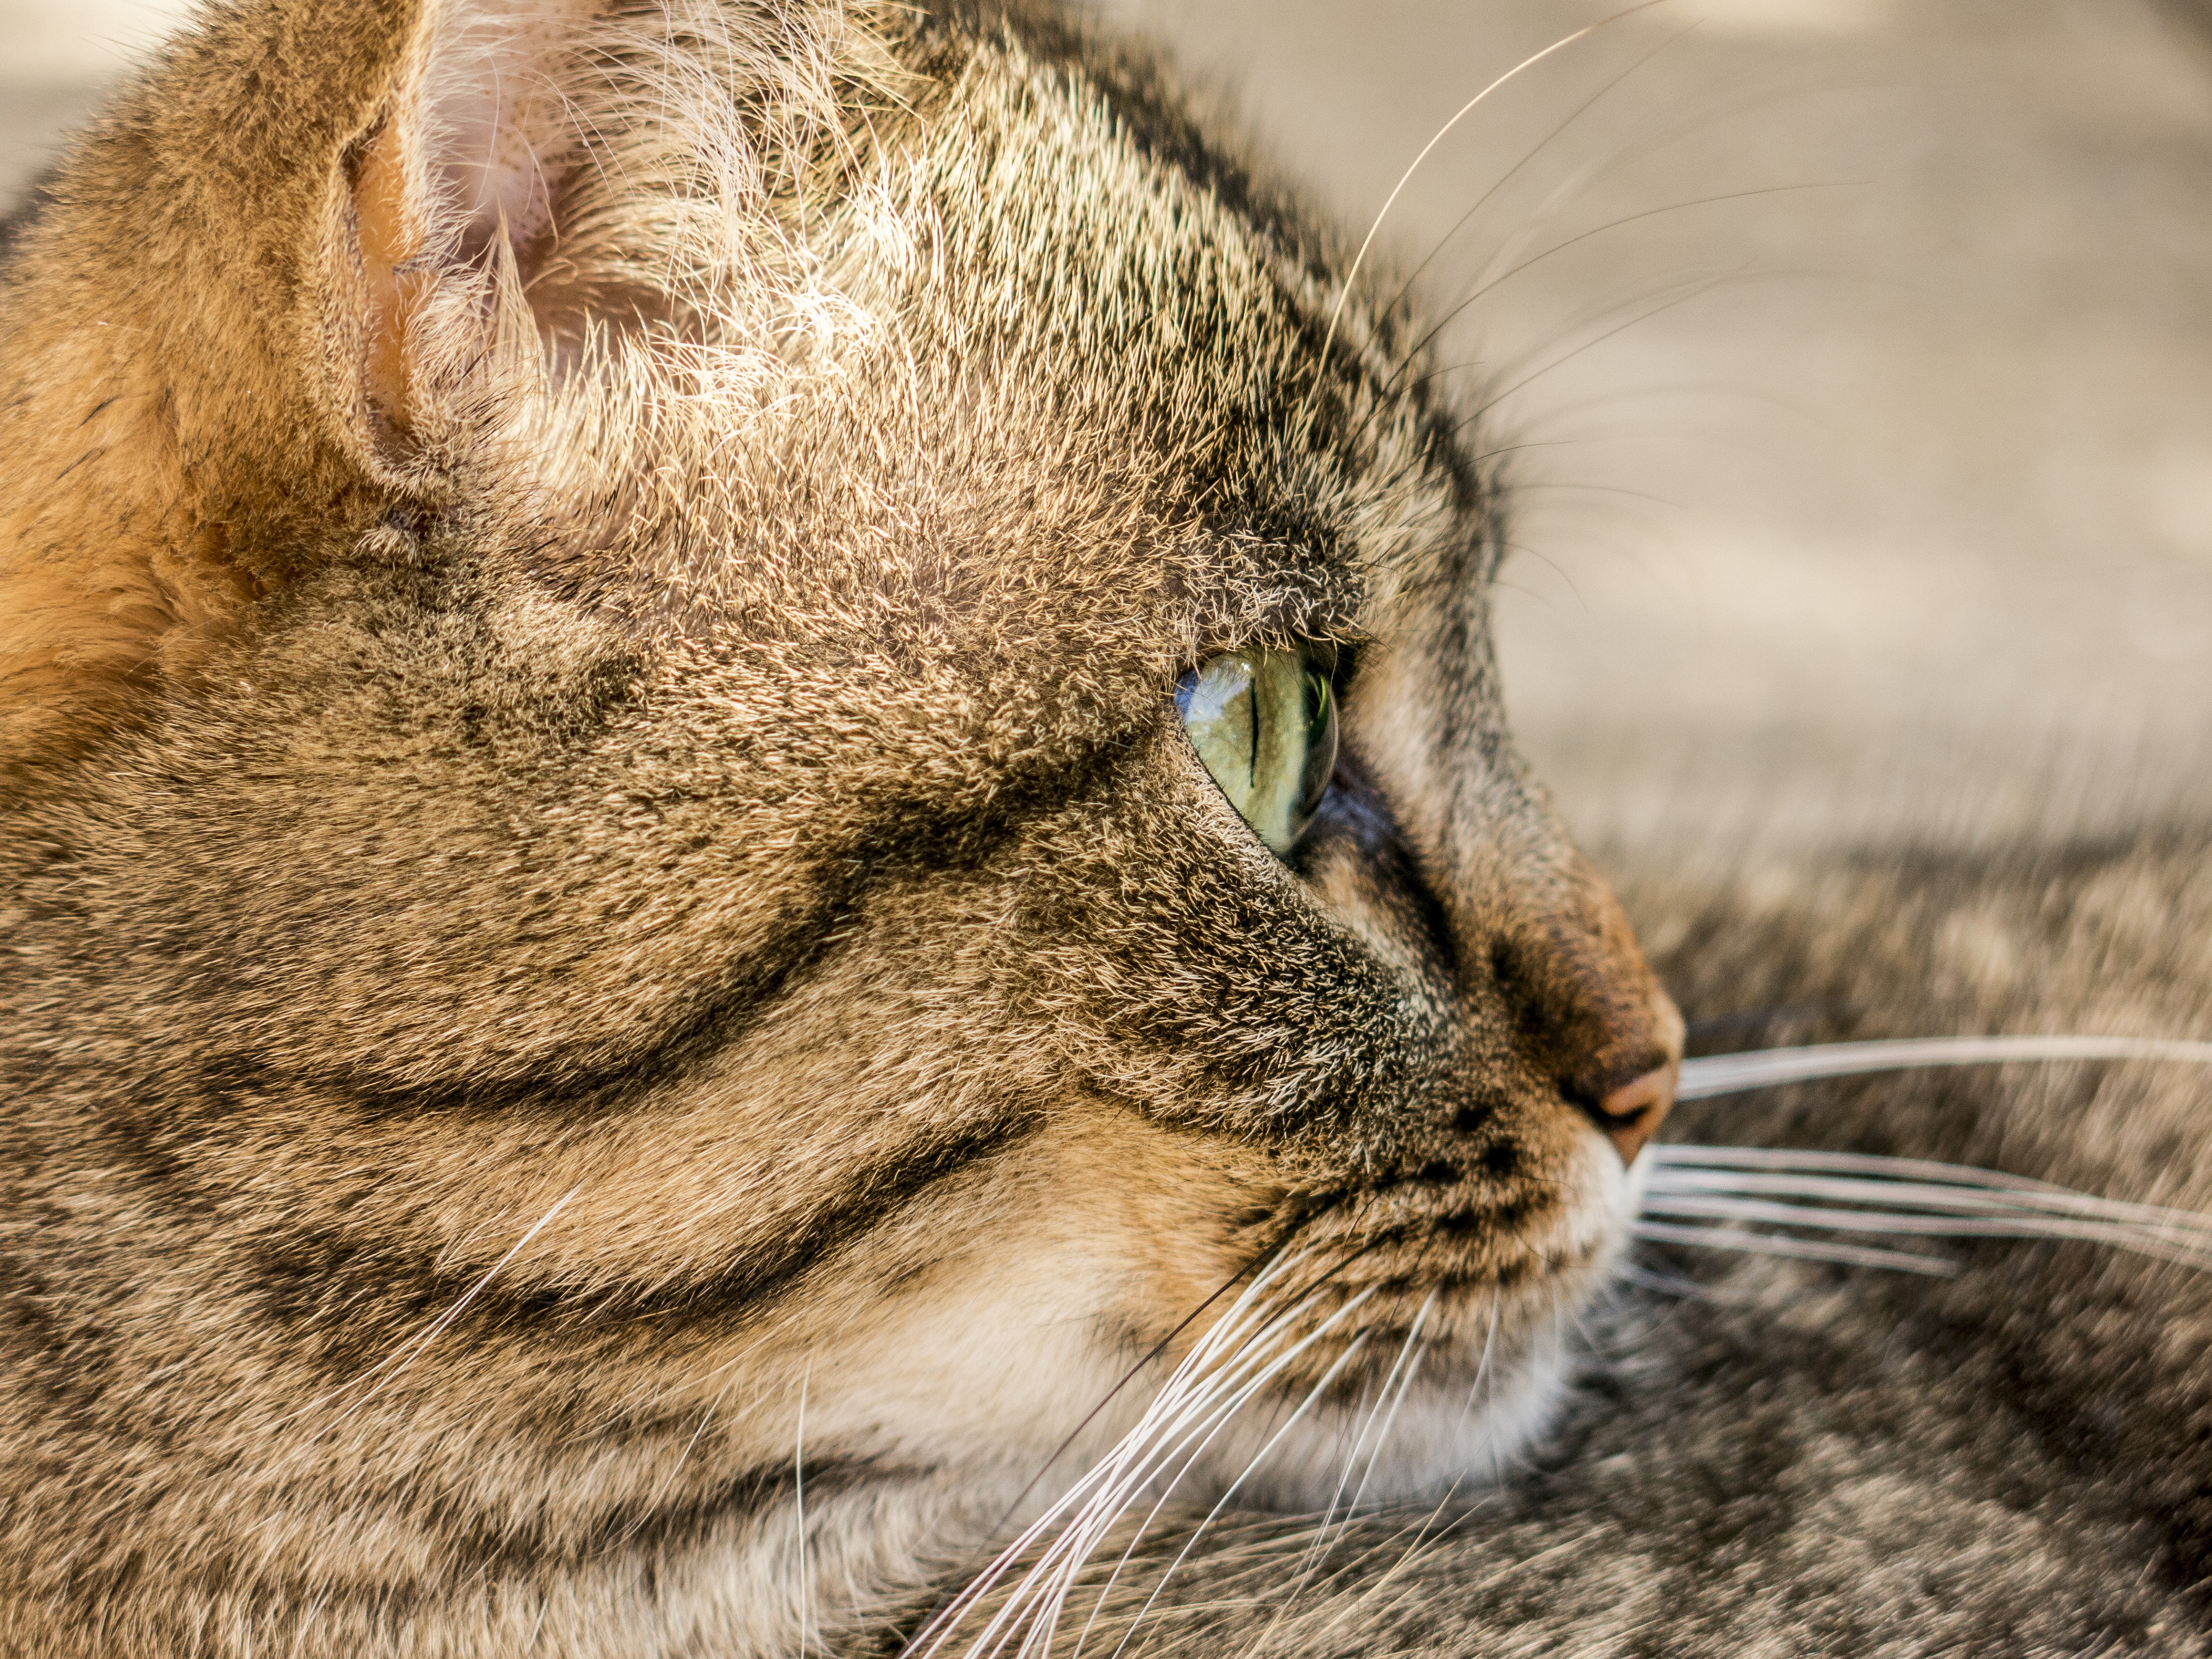
animal, wildlife, cat, mammal, fauna, yawn, close up, nose, whiskers, snout, tiger, adidas, head, vertebrate, mieze, curious, animal world, domestic cat, cat face, tabby cat, wild cat, small to medium sized cats, cat like mammal